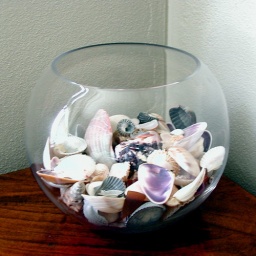
A bowl of items collected on the beach when in Jervis Bay, displayed in the bedroom.